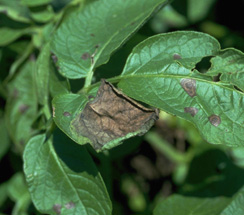
Plant: Potato
Disease: potato late blight